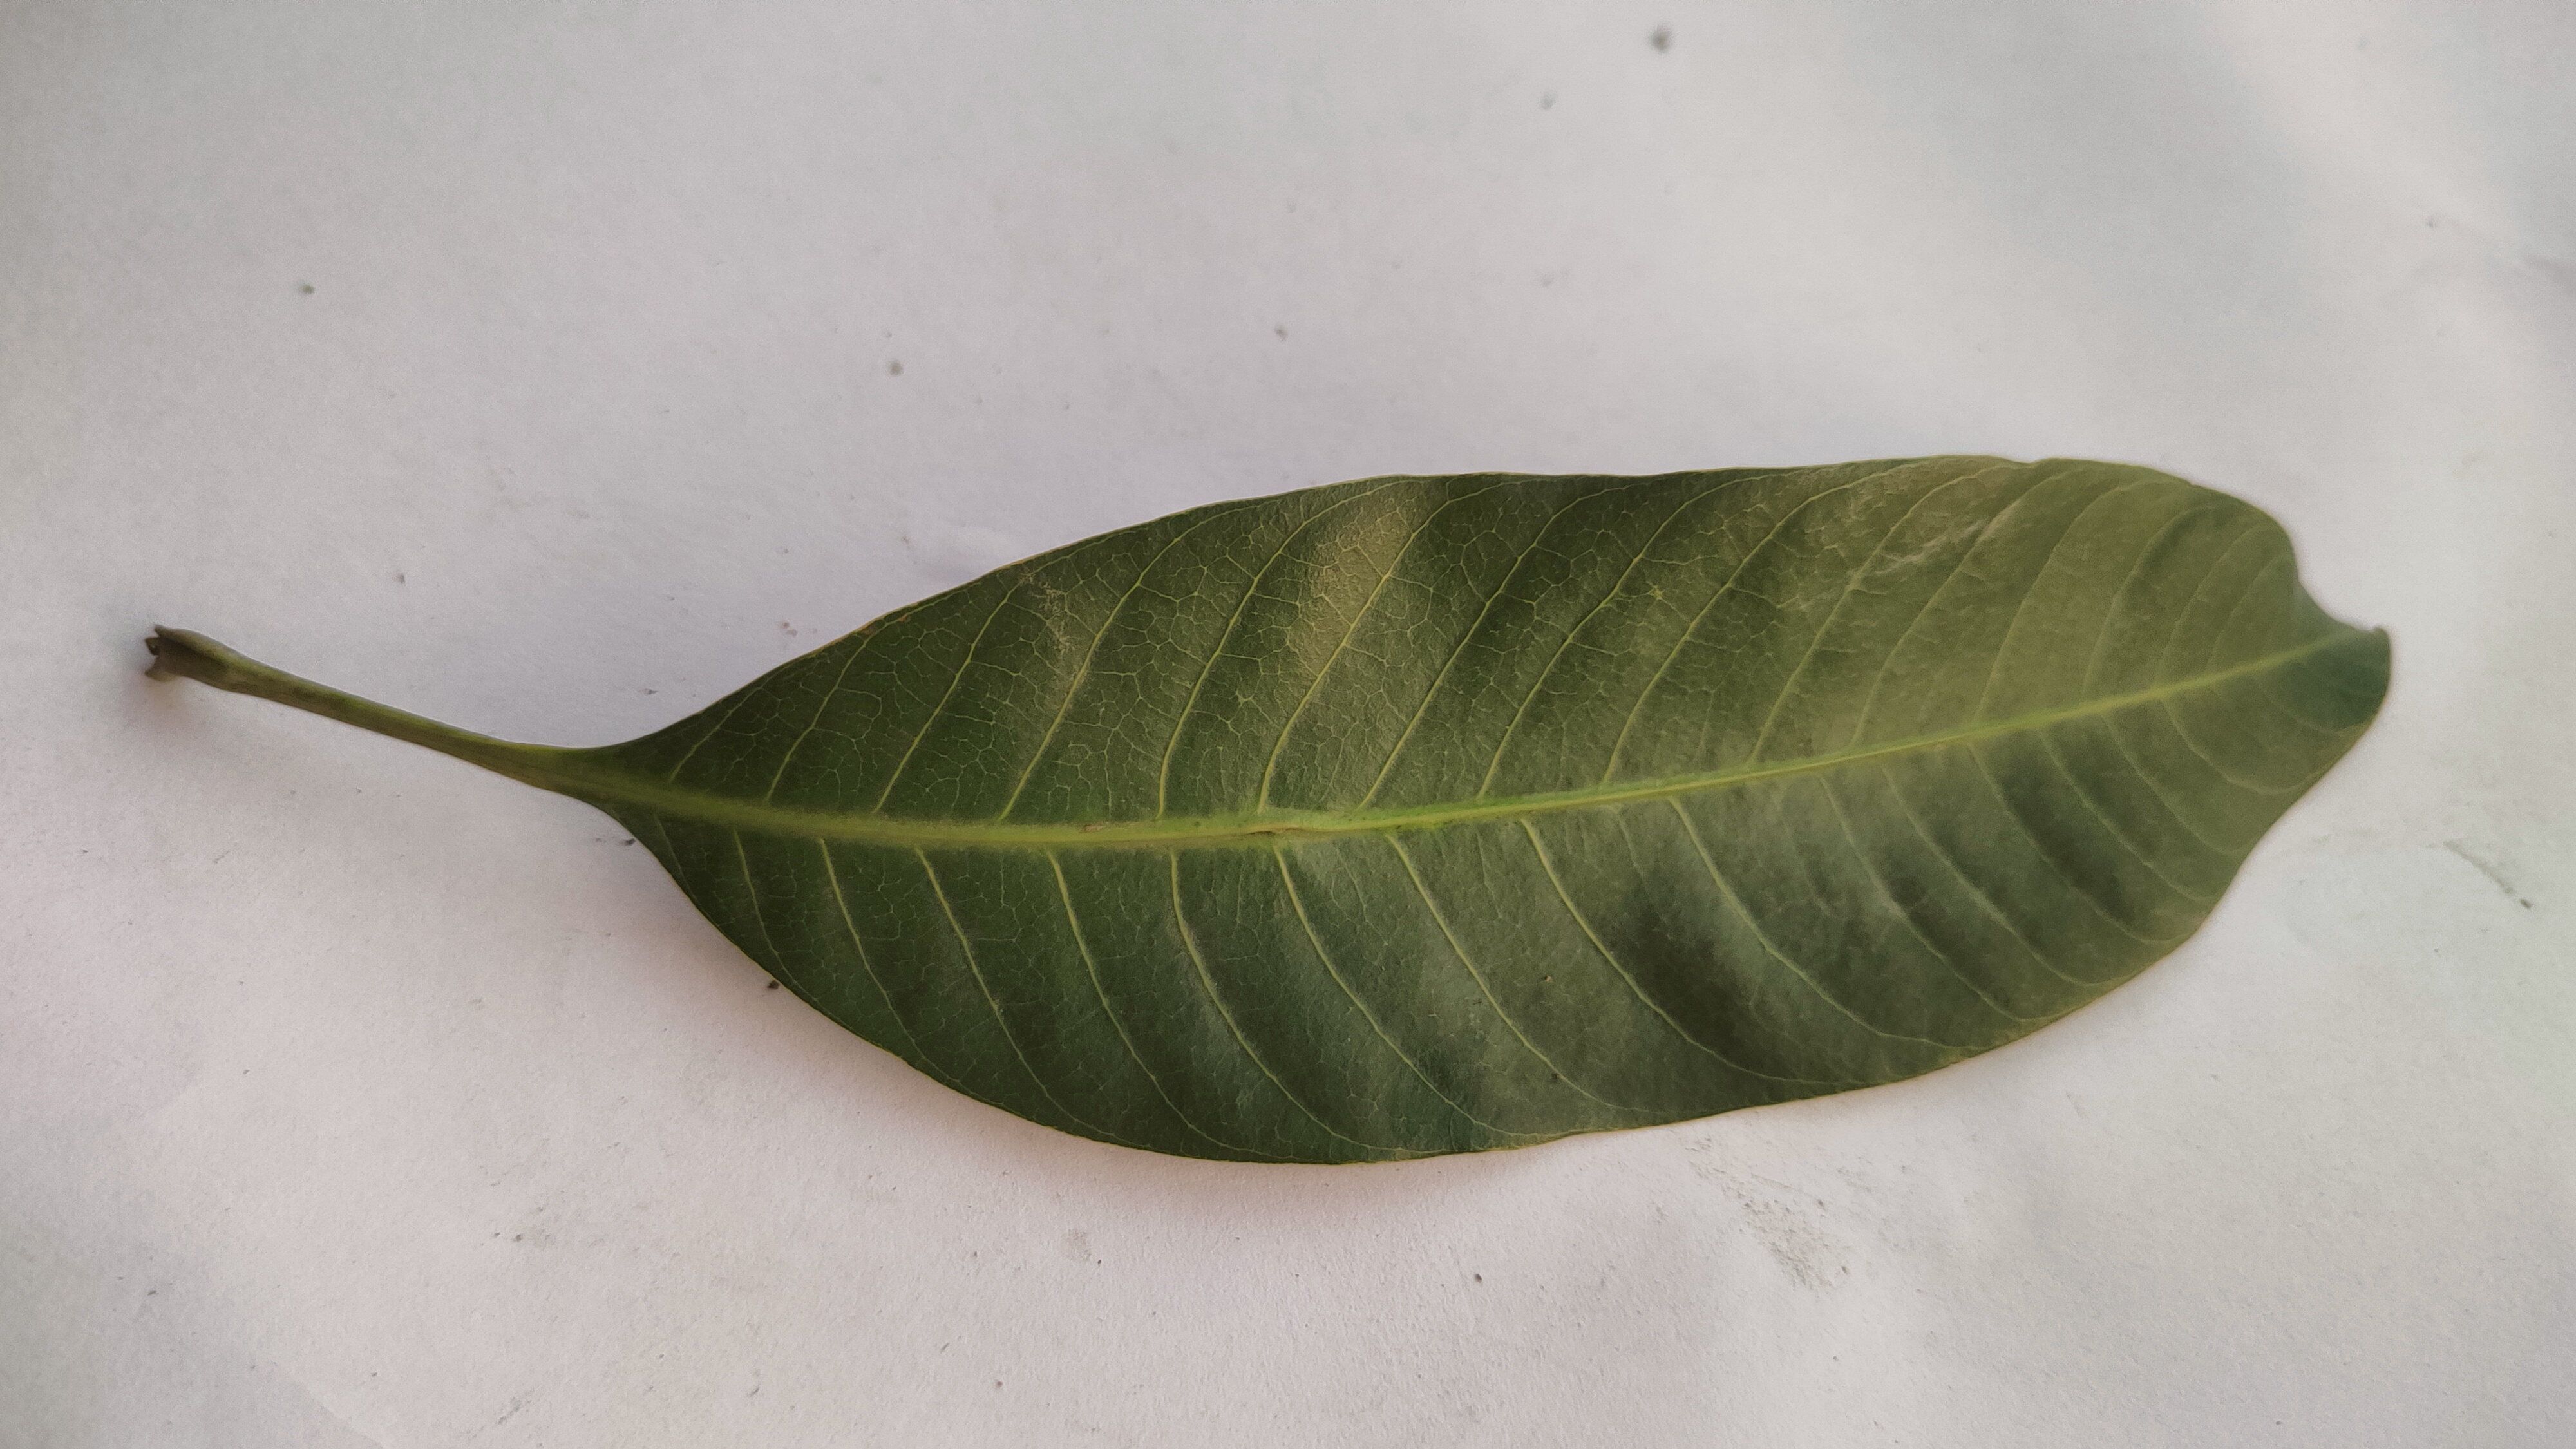
Leaf variety: Mango